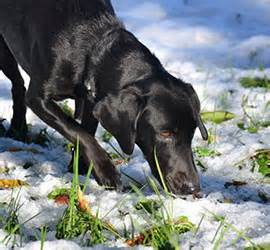
Label: dog